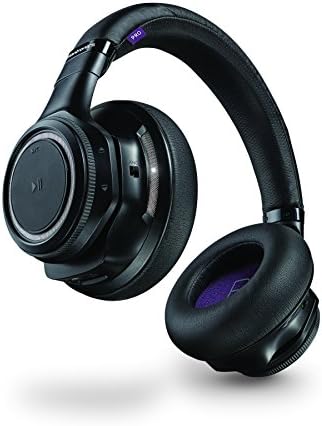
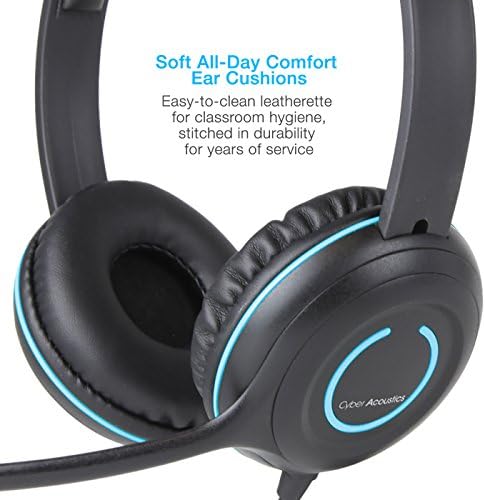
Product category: headphones
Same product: no